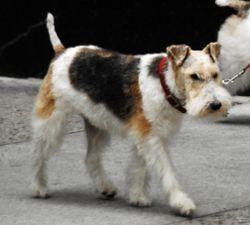
wire-haired_fox_terrier